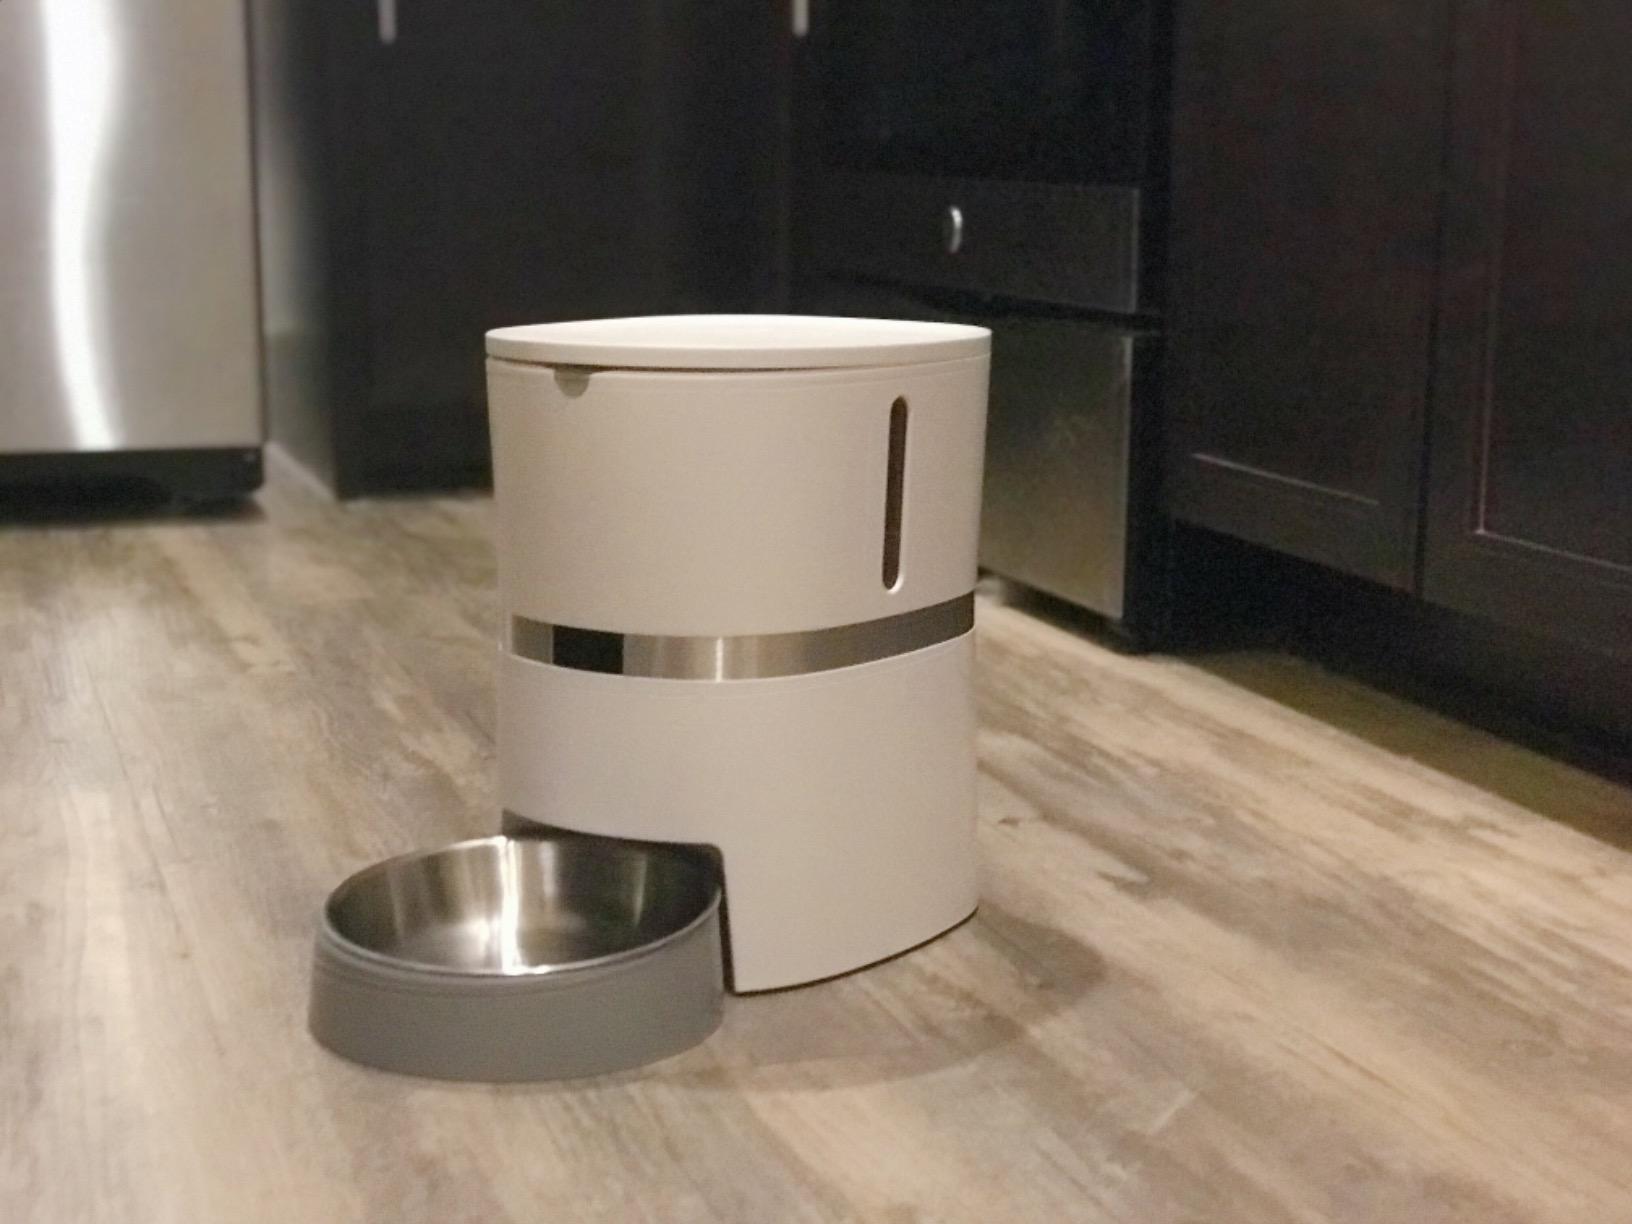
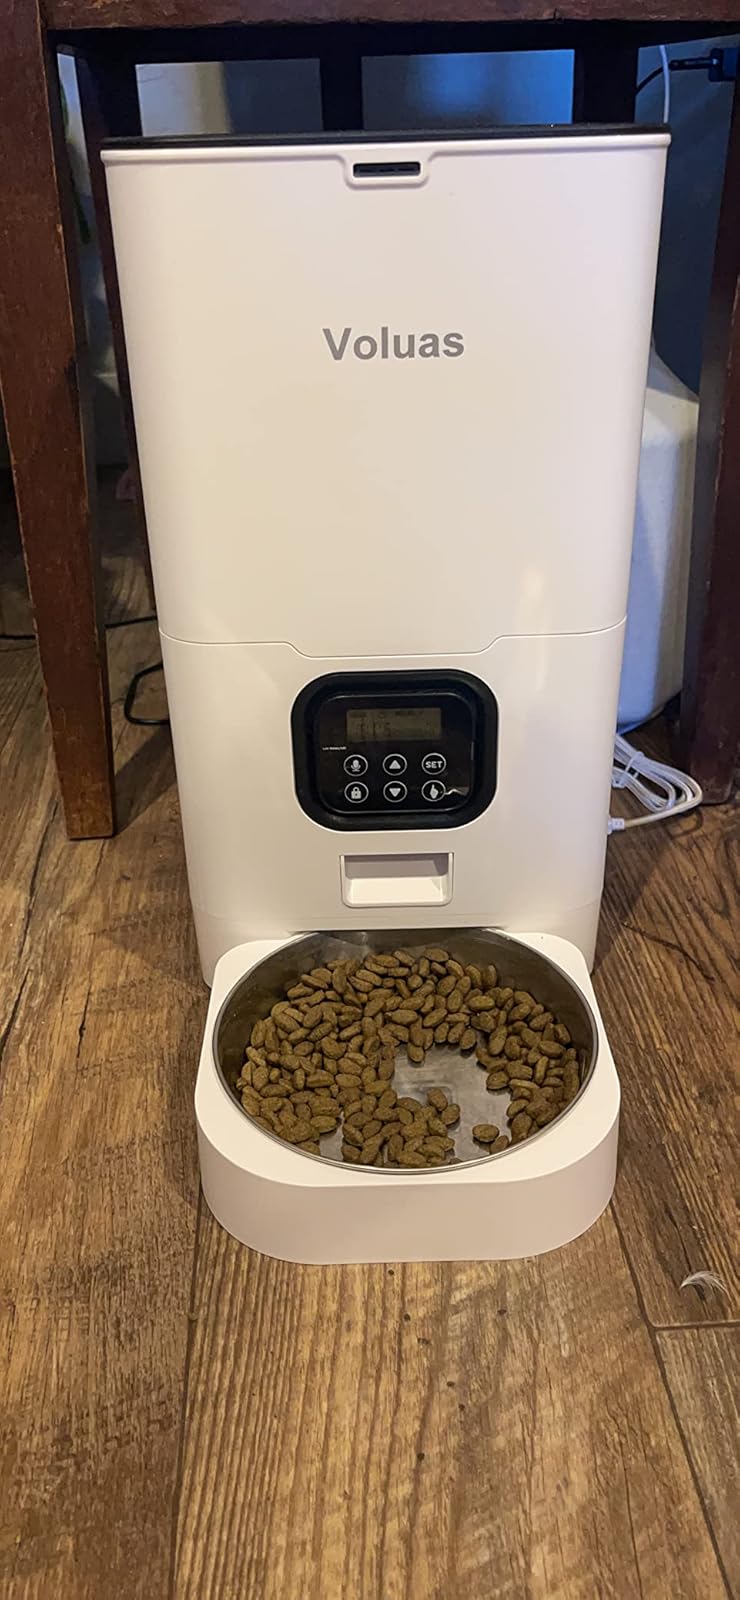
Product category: items_feeder
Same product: no